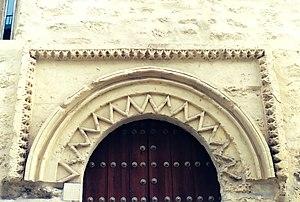
Espagne - Andalousie - Cordoue - Église de la Magdalena
L’église de la Magdalena est une église de style mudéjar située à Cordoue, capitale de la province espagnole du même nom, dans la communauté autonome d'Andalousie.
Le motif de bâtons brisés, également dit de bâtons rompus ou de chevrons, est un motif ornemental constitué de segments de droite en relief disposés en zigzag, que l'on retrouve dans l'architecture romane, dans le style de transition roman-gothique, dans l'architecture mudéjare ainsi que dans l'architecture néogothique. Ce motif peut être simplement qualifié de zigzags par certains auteurs, comme Arcisse de Caumont.